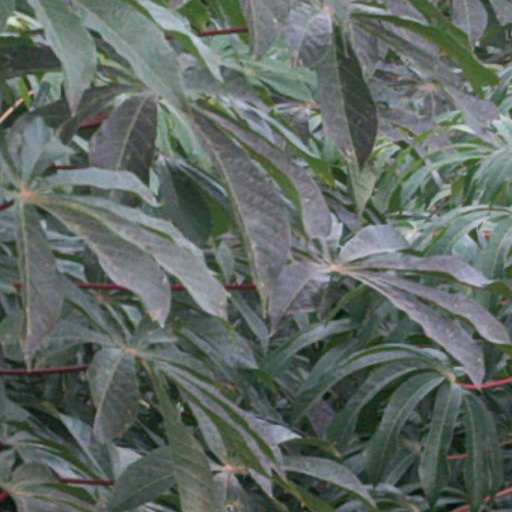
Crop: cassava